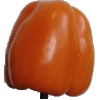
Label: Pepper Orange 1